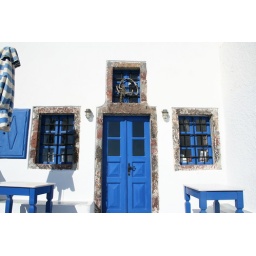
A nice door to a house in Fira.